Common emitter

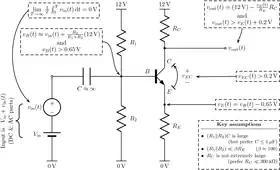
Figure 3: Single-ended "npn" common-emitter amplifier with emitter degeneration. The AC-coupled circuit acts as a level-shifter amplifier. Here, the base–emitter voltage drop is assumed to be 0.65 volts.

The input capacitor C removes any DC component of the input, and the resistors R and R bias the transistor so that it will remain in active mode for the entire range of the input. The output is an inverted copy of the AC component of the input that has been amplified by the ratio "R"/"R" and shifted by an amount determined by all four resistors. Because "R" is often large, the output impedance of this circuit can be prohibitively high. To alleviate this problem, "R" is kept as low as possible and the amplifier is followed by a voltage buffer like an emitter follower.